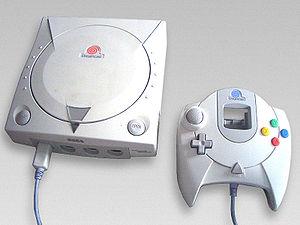
Half-Life est un jeu de tir à la première personne, développé par Valve Corporation et publié par Sierra le 19 novembre 1998 pour Microsoft Windows. Il est ensuite publié sur la plate-forme Steam depuis 2003 et disponible depuis janvier 2013 pour Mac et Linux. Le jeu utilise une version profondément modifiée du Quake engine, appelée GoldSrc. Le jeu a également été porté sur PlayStation 2 et publié le 15 novembre 2001.